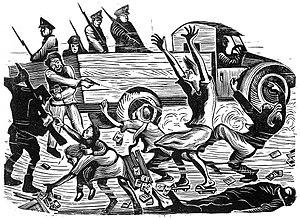
1947 est une année commune commençant un mercredi.
La Terreur blanche de Taïwan est une période qui commença lors du massacre 228, le 27 février 1947, après que la population se soit soulevée contre le gouvernement contrôlé par le Kuomintang, dirigé par Tchang Kaï-chek. Celui-ci établit la loi martiale, qui resta en place du 19 mai 1949 au 15 juillet 1987.